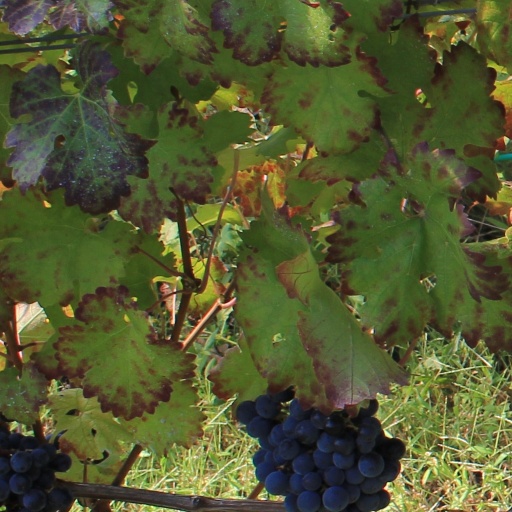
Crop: grape